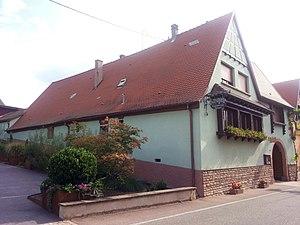
Ancienne Synagogue d'Itterswiller, 76 route du Vin